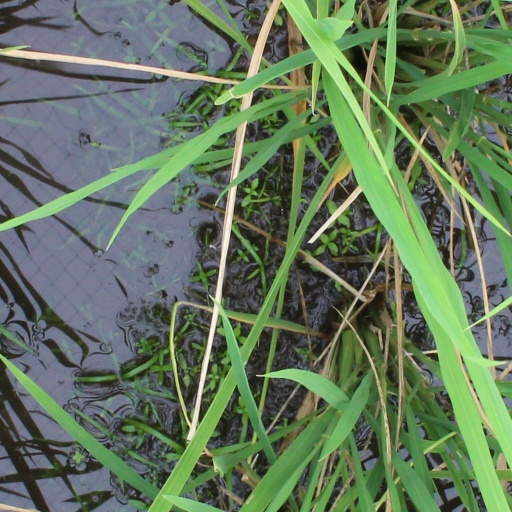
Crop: rice